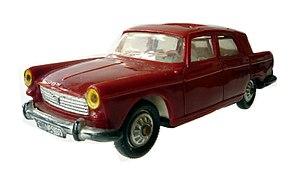
Norev est une marque française de modélisme automobile créée en septembre 1945. Le nom de la société est l'anacyclique de Véron, nom des trois frères créateurs de la marque : Paul, Joseph et Émile Véron, et est aussi un raccourci phonétique de l'expression « Nos rêves ».